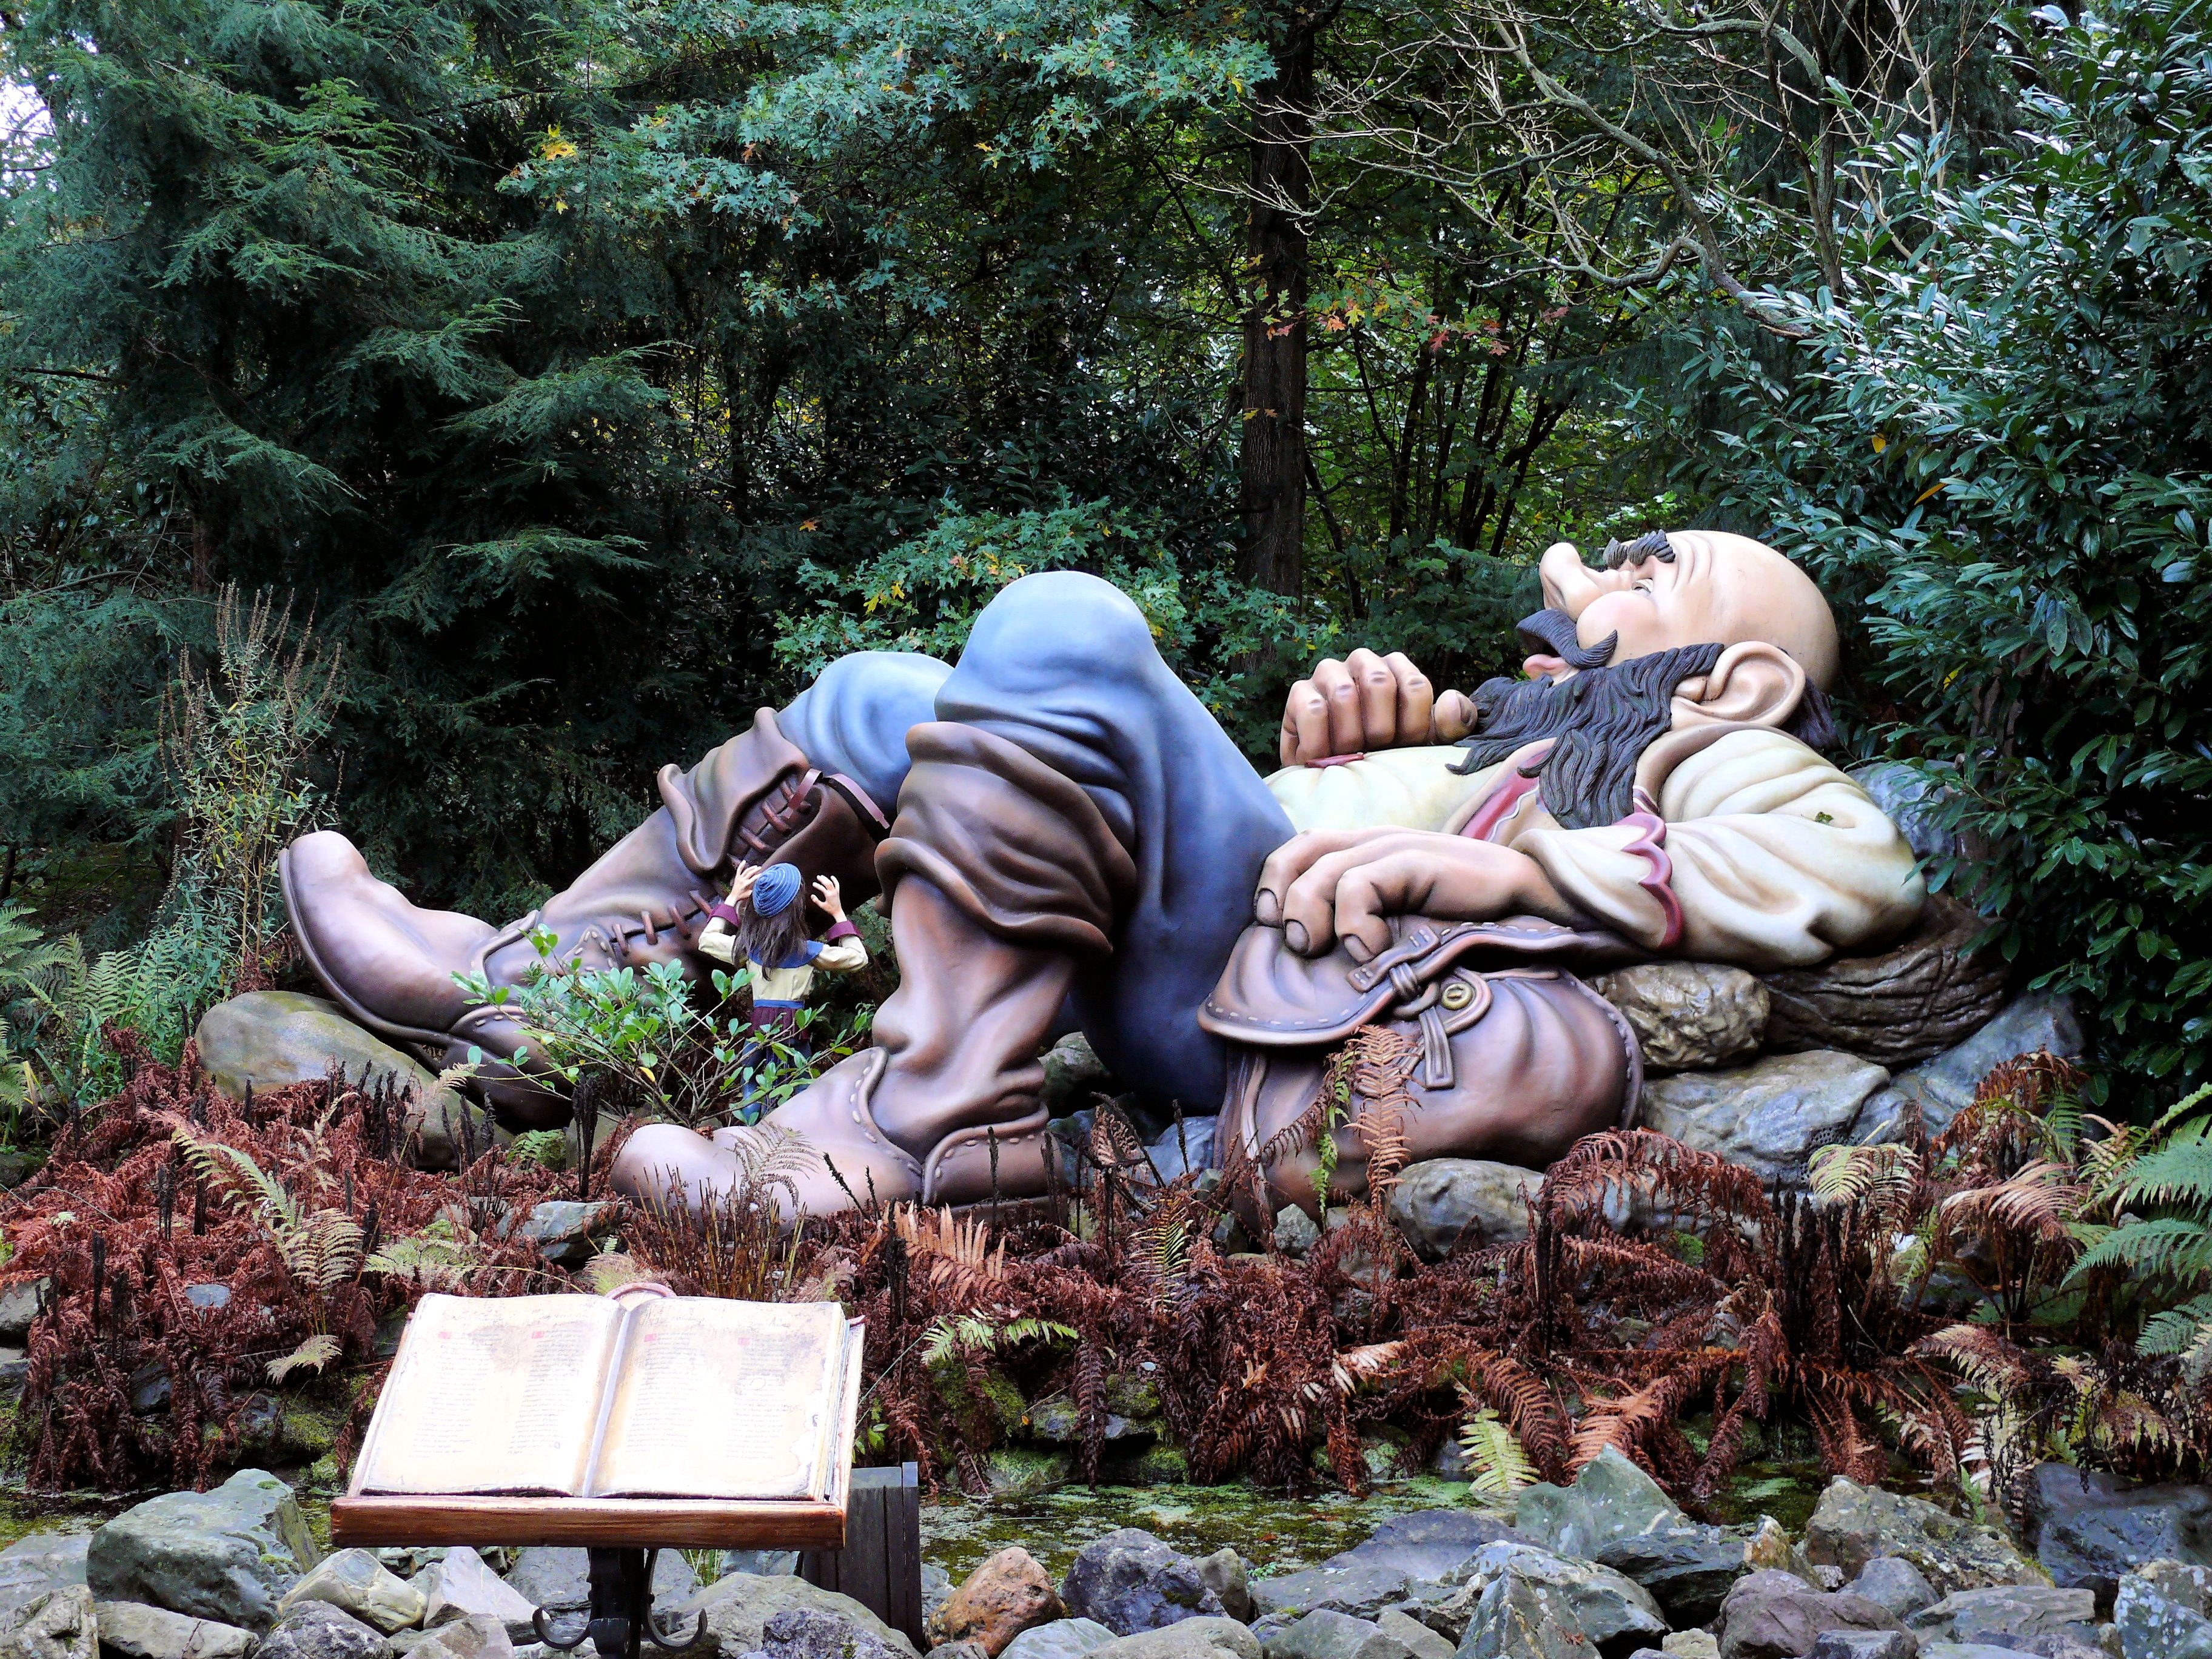
tree, forest, rock, statue, jungle, garden, image, woodland, mythology, enchanted forest, efteling, theme, tom thumb and the giant